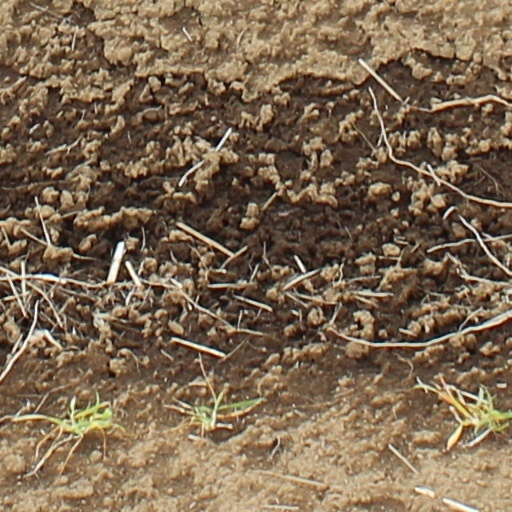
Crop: wheat